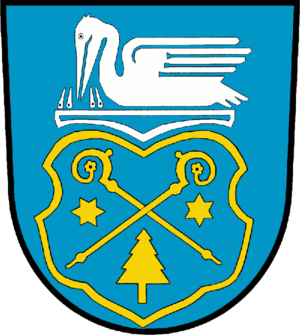
Luckenwalde
Coat of arms of Luckenwalde
Luckenwalde er administrationsby i landkreis Teltow-Fläming i den tyske delstat Brandenburg. Luckenwalde har haft stor betydning som industriby, og efter Tysklands genforening er der udviklet et stærkt turisterhverv.